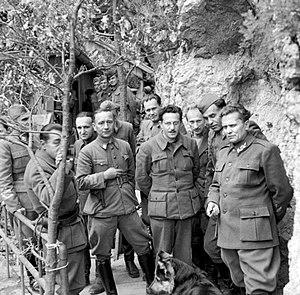
Les Partisans étaient un mouvement armé de résistance yougoslave d'inspiration communiste qui était dirigé par Josip Broz Tito, et combattit contre l'État indépendant de Croatie, l'Allemagne nazie et l'Italie fasciste durant la Seconde Guerre mondiale.
L'opération Rösselsprung de 1944, également connue sous le nom de raid sur Drvar, était la 7ᵉ grande opération anti-Partisans lancée par les forces allemandes contre la résistance yougoslave durant la Seconde Guerre mondiale qui eut lieu entre le 25 mai et le 3 juillet 1944.
Le blocus de l'Allemagne, aussi connu sous la dénomination de « guerre économique », est un aspect de la Seconde Guerre mondiale, réalisé par le Royaume-Uni, la France et, plus tard, les États-Unis afin de réduire les approvisionnements nécessaires à l’Allemagne pour soutenir son effort de guerre. Bien que principalement constitué d'un blocus naval, la guerre économique, qui faisait partie de la plus large bataille de l'Atlantique a également inclus l'achat de matériel de guerre en provenance de pays neutres pour les empêcher de parvenir à l’ennemi ainsi que l'utilisation généralisée du bombardement stratégique.
Le Front yougoslave englobe l'ensemble des opérations militaires conduites en Yougoslavie pendant la Seconde Guerre mondiale. Ce pays des Balkans devient un théâtre d'opérations du conflit mondial au printemps 1941. Le gouvernement yougoslave s'allie en effet à l'Allemagne nazie fin mars, mais il est renversé par un coup d'État deux jours plus tard. En réaction, les forces de l'Axe envahissent le royaume le 6 avril. La Yougoslavie est ensuite démembrée, et son territoire annexé ou occupé par l'Allemagne, l'Italie, la Hongrie et la Bulgarie. Deux parties du pays deviennent des États « indépendants » : la Croatie, où le mouvement fasciste des Oustachis est mis au pouvoir et installe une dictature particulièrement meurtrière, et la Serbie, où est proclamé un gouvernement collaborateur.
Belgrade est la capitale et la plus grande ville de Serbie. Au recensement de 2011, la ville intra muros comptait 1 233 796 habitants et, avec le district dont elle est le centre, appelé Ville de Belgrade, 1 687 132 habitants en 2017, cela représente 24 % de la population totale de Serbie.
Josip Broz Tito, né Josip Broz le 7 mai 1892 officiellement à Kumrovec et mort le 4 mai 1980 à Ljubljana, communément appelé le maréchal Tito, est un homme d'État yougoslave.
Le communisme est initialement un ensemble de doctrines politiques, issues du socialisme et, pour la plupart, du marxisme, s'opposant au capitalisme et visant à l'instauration d'une société sans classes sociales, sans salariat et une mise en place d'une totale socialisation économique et démocratique des moyens de production.